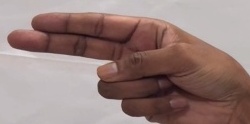
ASL sign: H